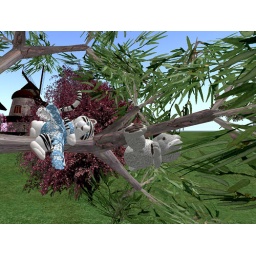
XAv enjoys hanging in his eucalyptus tree... so I made a tiger lounge nearby to keep him company.